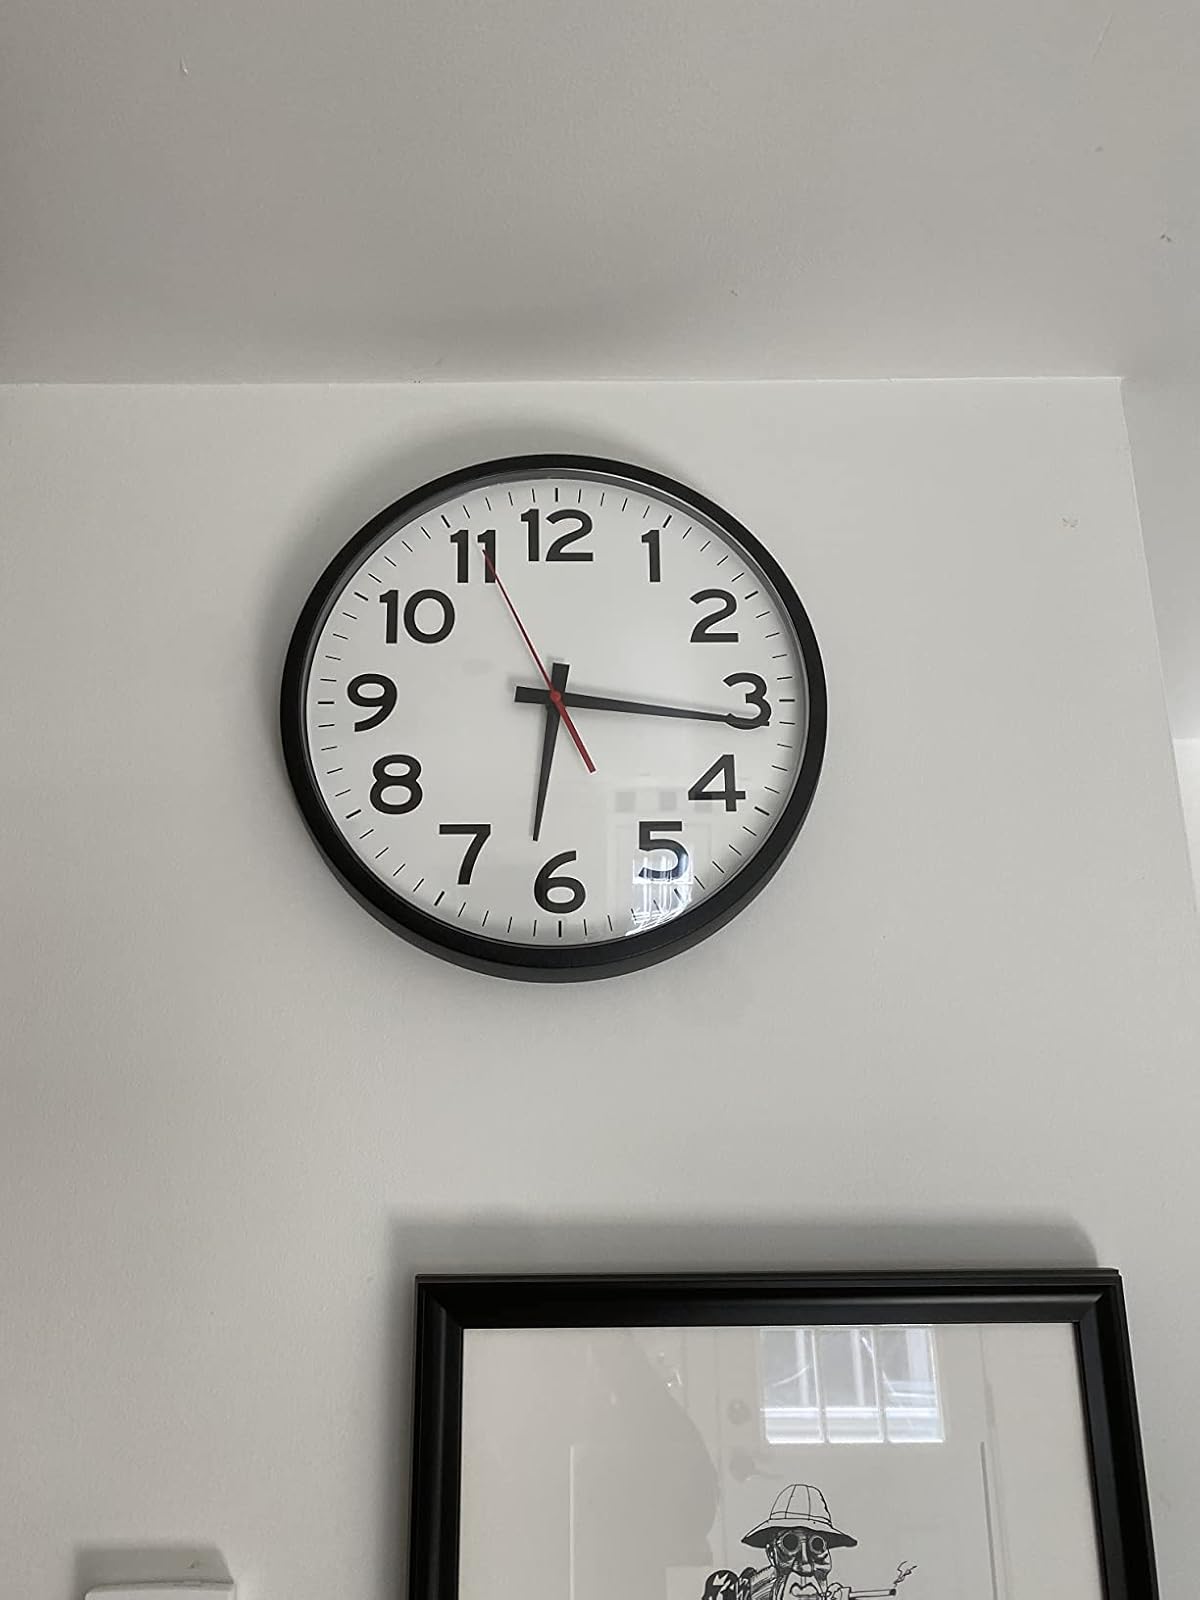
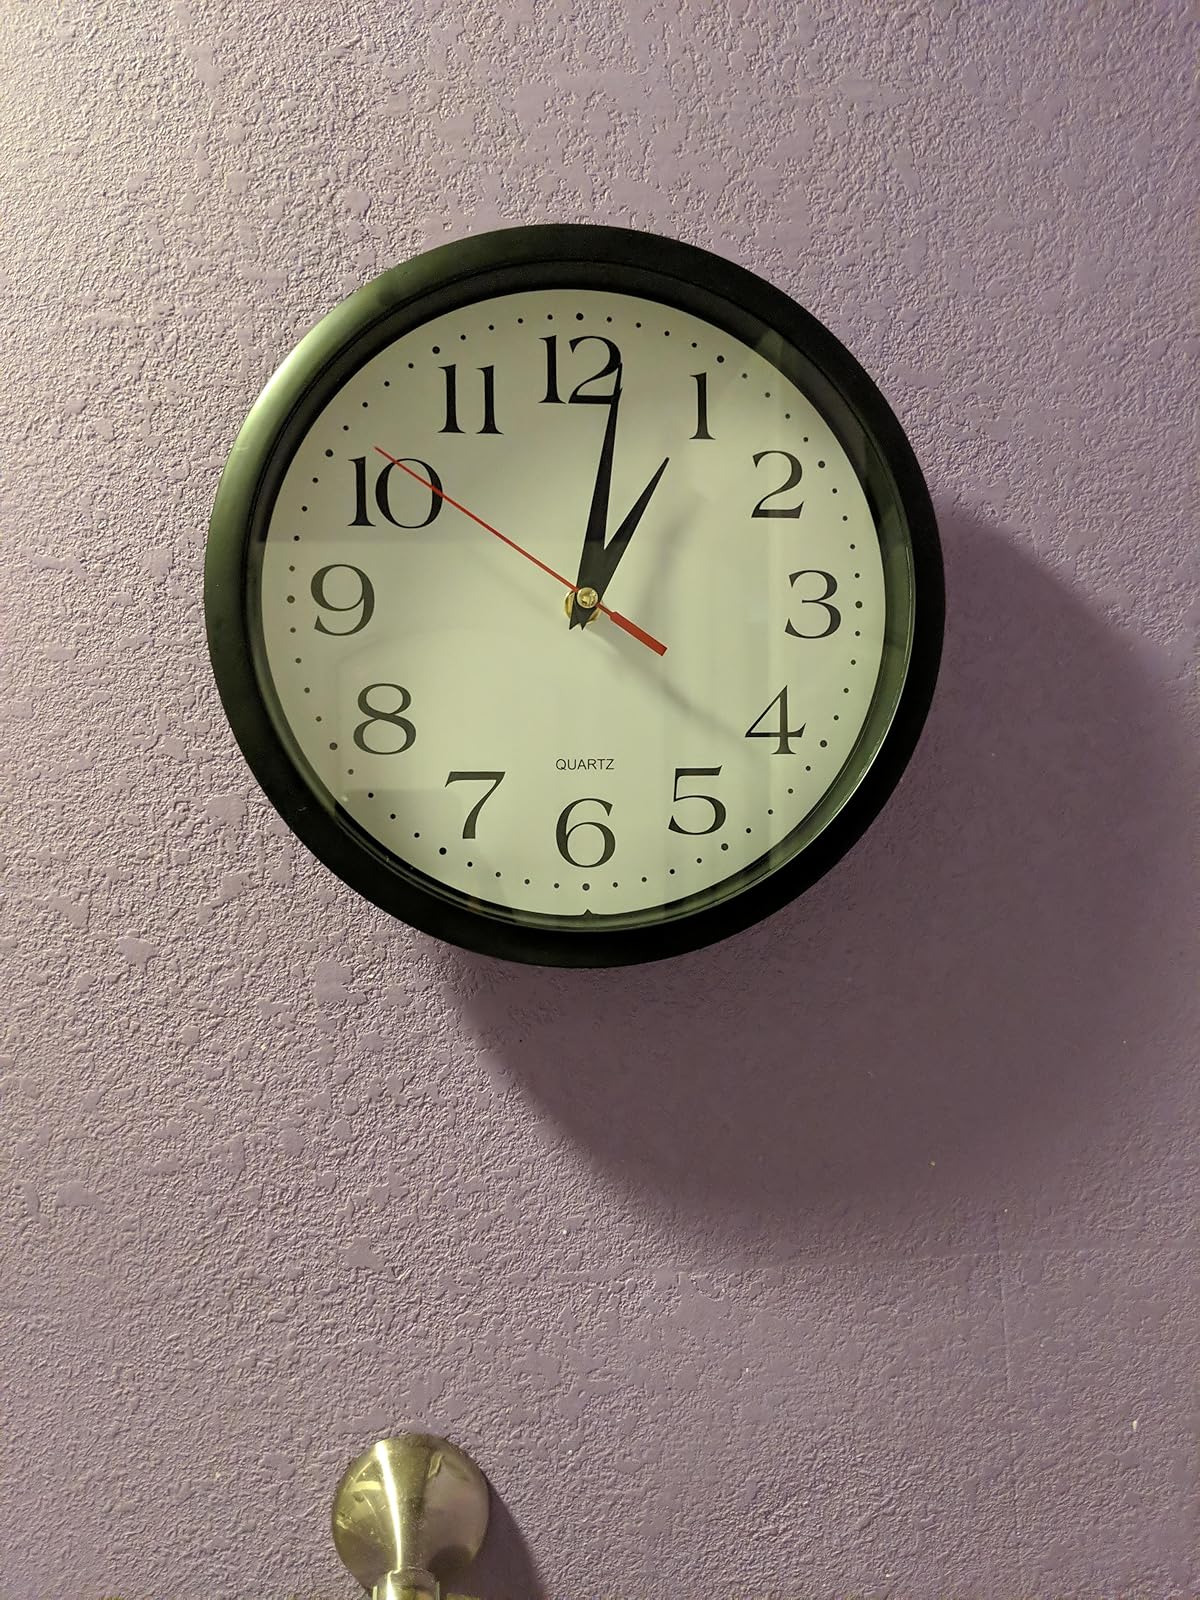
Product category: clock
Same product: no